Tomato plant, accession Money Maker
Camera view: tilt-top (135 deg); turntable rotation: 30 degrees
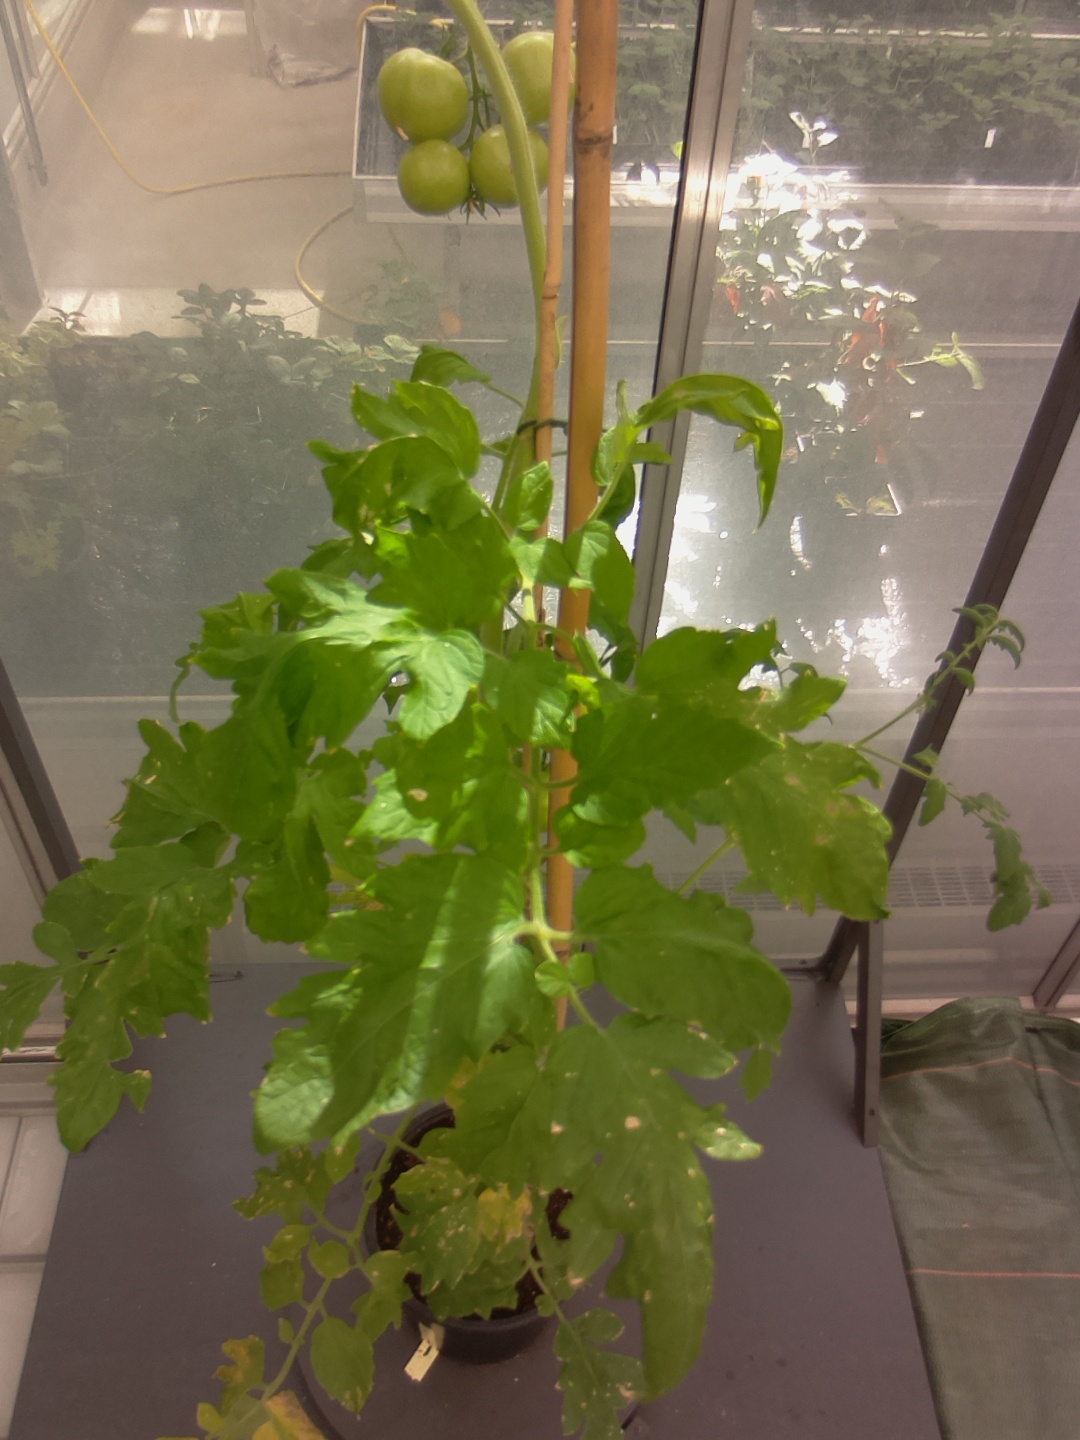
BBCH growth stage 79: 90% -100% of final fruit size